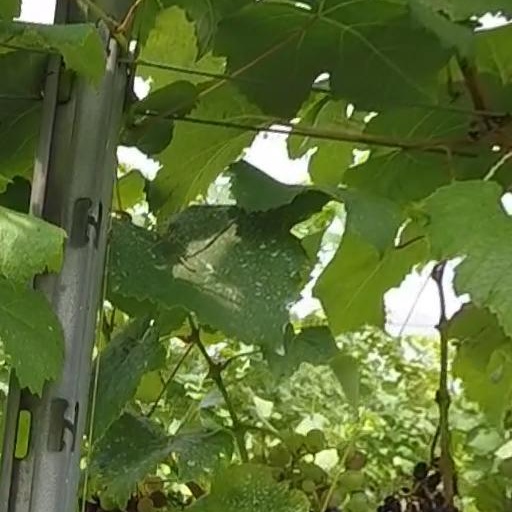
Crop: grape